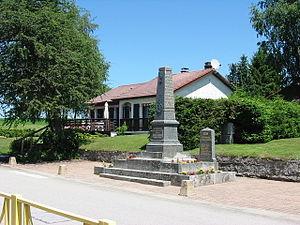
Arrentès-de-Corcieux, commune des Vosges
Arrentès-de-Corcieux est une commune française située dans le département des Vosges en région Grand Est.